Stephan Louw

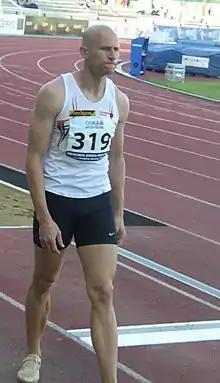
Stephan Louw at the 2010 Josef Odložil Memorial in Prague

Stephan Louw (born 26 February 1975) is a Namibian long jumper.